Orlando, Florida

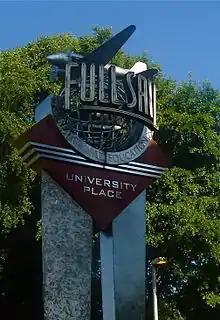
Full Sail University

Orlando has two non-profit hospital systems: Orlando Health and AdventHealth. Orlando Health's Orlando Regional Medical Center is home to Central Florida's only Level I trauma center, and Winnie Palmer Hospital for Women and Babies and AdventHealth Orlando have the area's only Level III neonatal intensive care units. Orlando's medical leadership was further advanced with the completion of University of Central Florida's College of Medicine, a new VA Hospital and the new Nemours Children's Hospital, which is located in a new medical district in the Lake Nona area of the city.